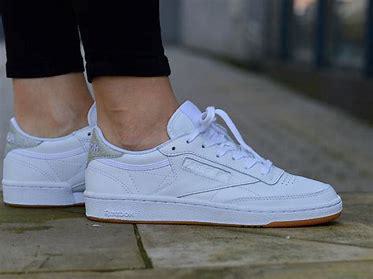
Brand: Reebok
Model: Club C 85